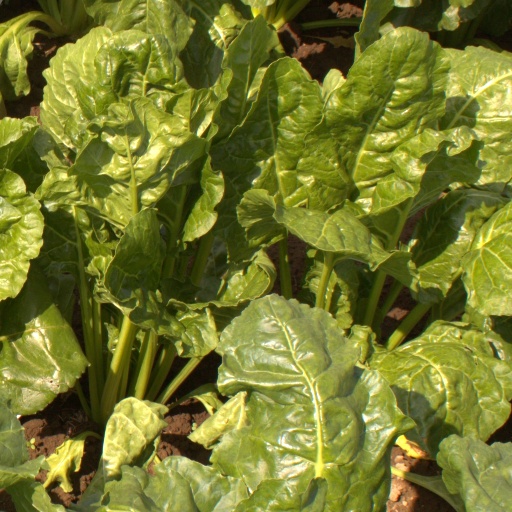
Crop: sugar beet